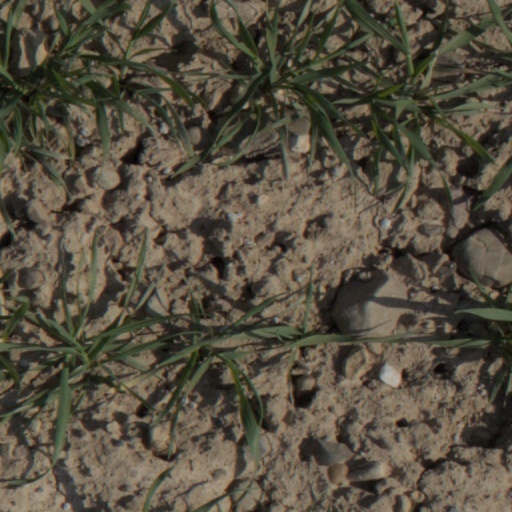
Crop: wheat